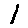
Label: 1